Old Saxony

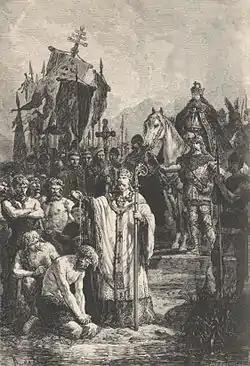
Conversion of the Saxons, A. de Neuville,

In 690, two priests called Ewald the Black and Ewald the Fair set out from Northumbria to convert the Old Saxons to Christianity. It is recorded that at this time Old Saxony was divided into the ancient dioceses of Münster, Osnabrück, and Paderborn. However, by 695 the pagan Saxons had become extremely hostile to the Christian priests and missionaries in their midst and began to realize that their aim was to convert their overlord and destroy their temples and religion. Ewald the Fair was quickly murdered, but Ewald the Black they subjected to torture, and he was torn limb from limb. Afterwards the two bodies were cast into the Rhine. This is understood to have happened on 3 October 695 at a place called Aplerbeck, near Dortmund, where a chapel still stands. The two Ewalds are now celebrated in Westphalia as saints.